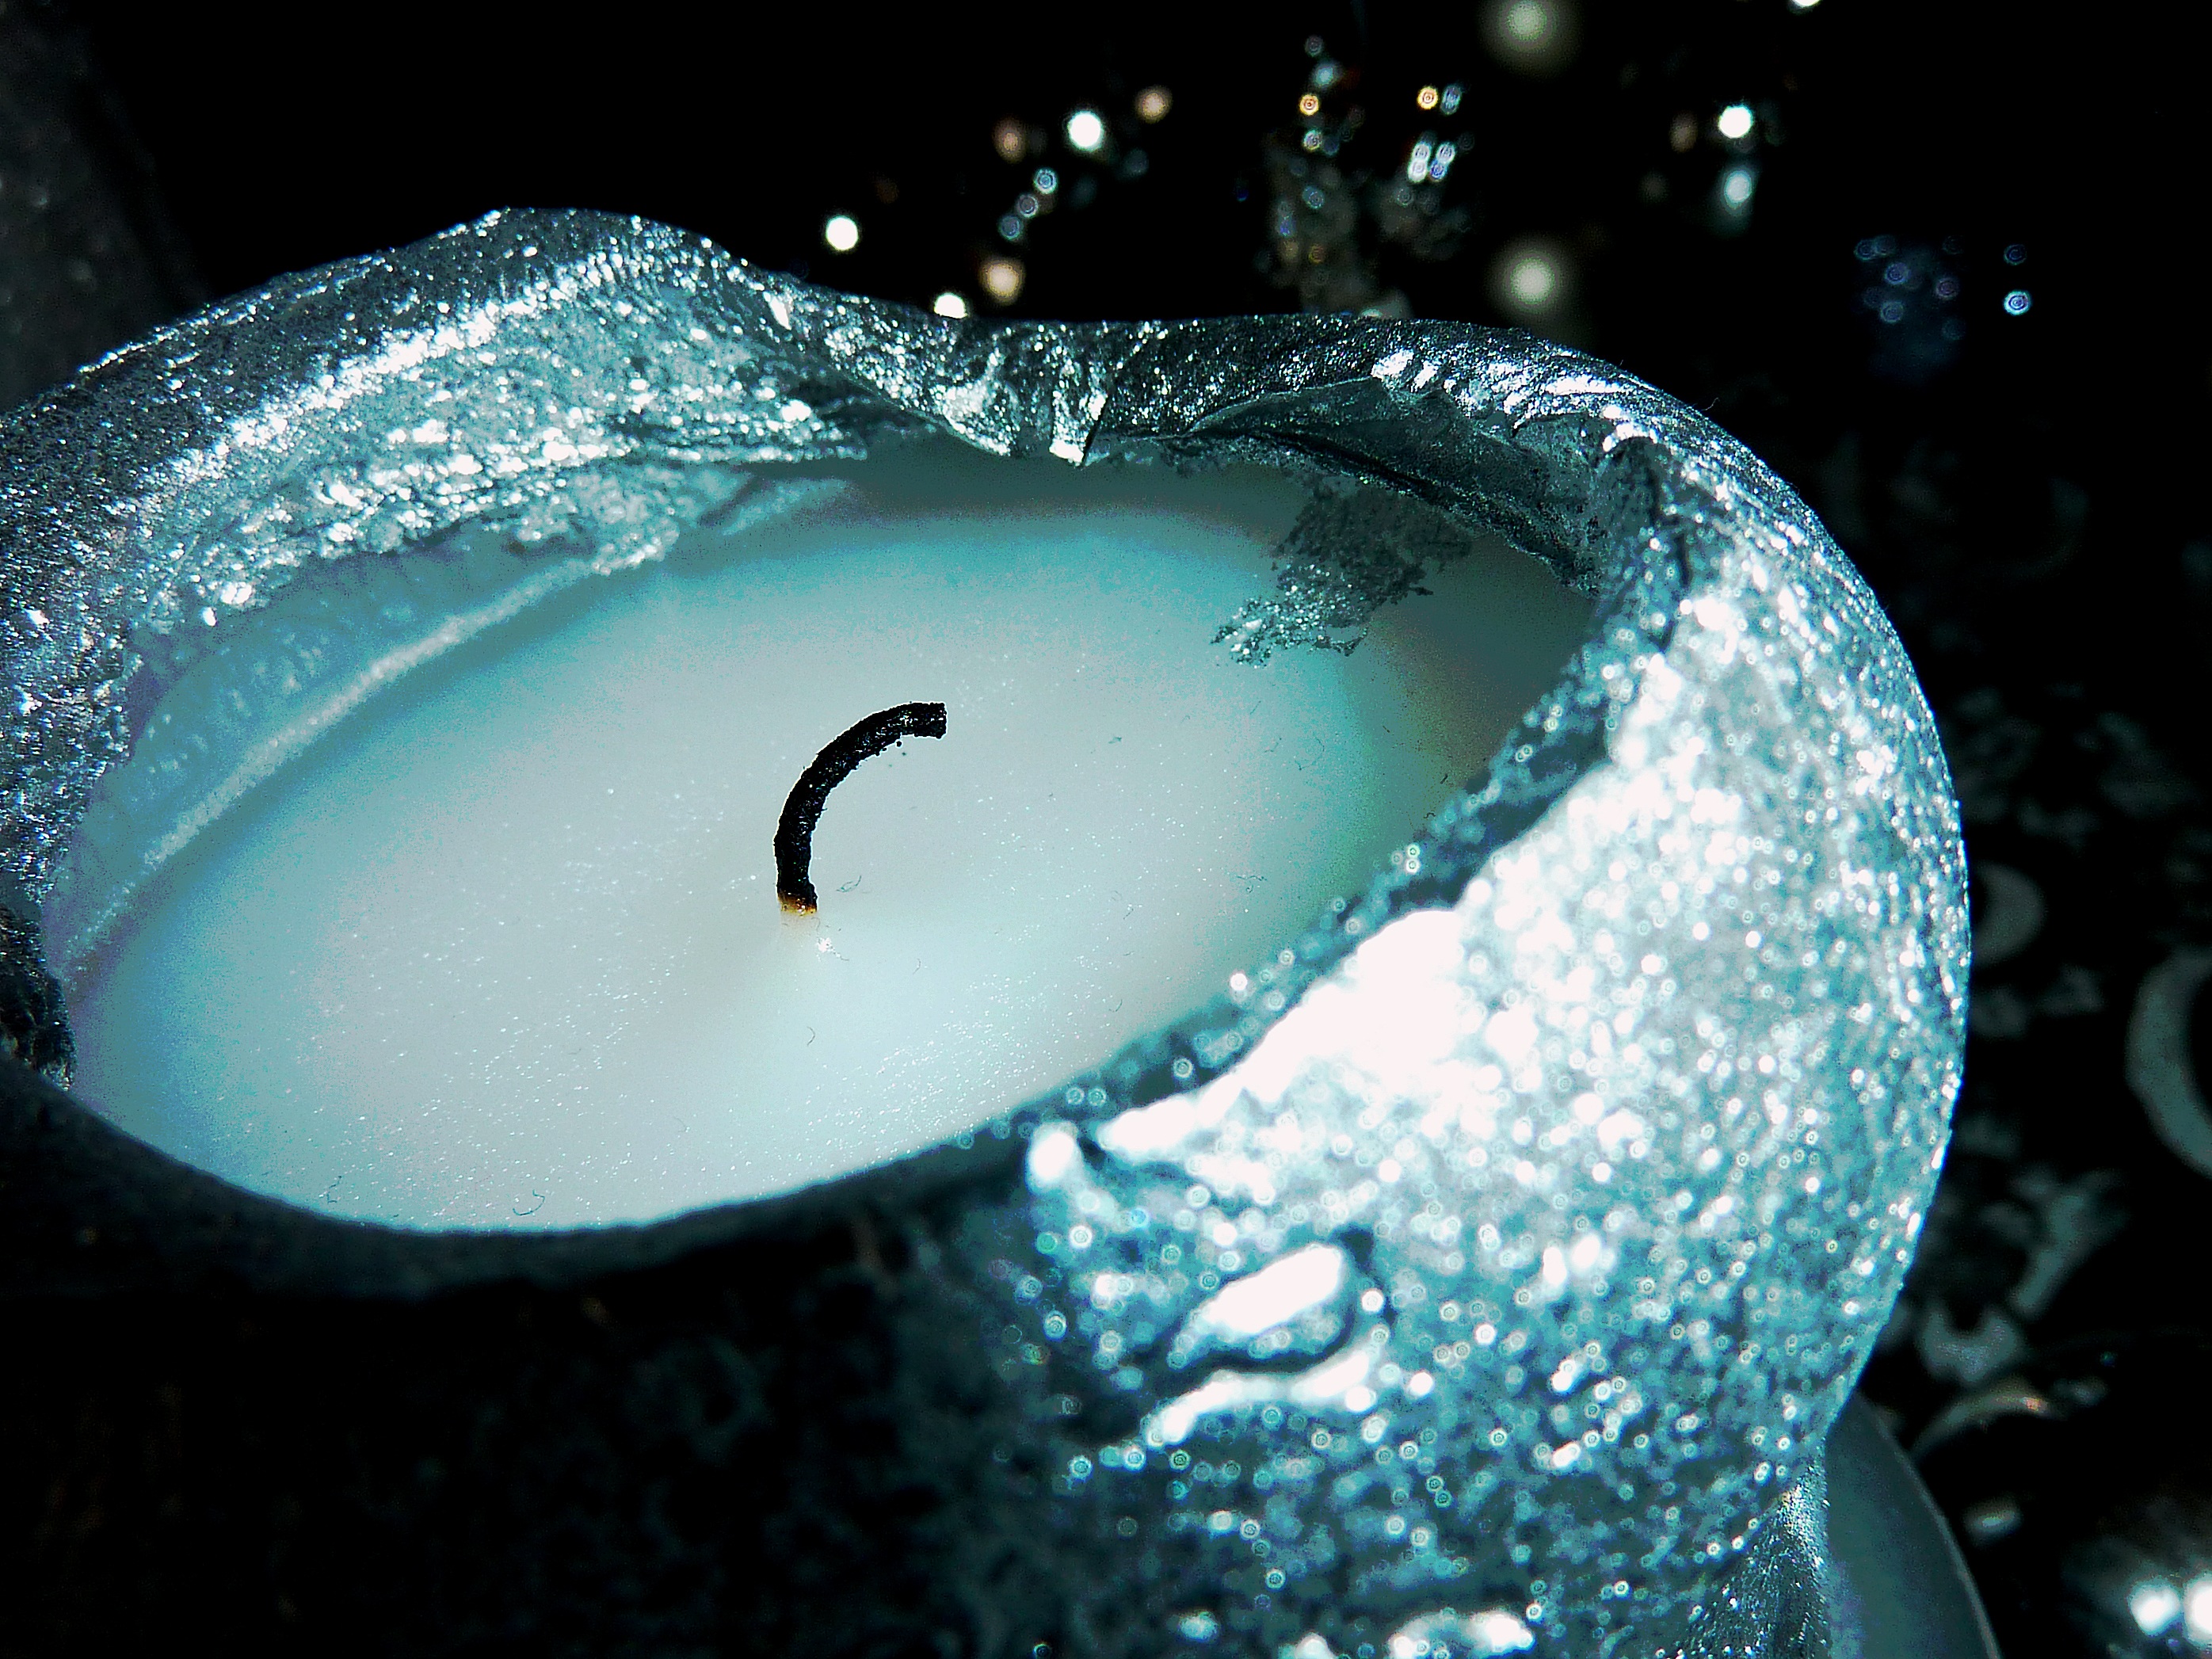
water, drop, light, photography, decoration, reflection, darkness, blue, candle, christmas, lighting, deco, close up, advent, christmas decoration, melting, wick, macro photography, advent candle